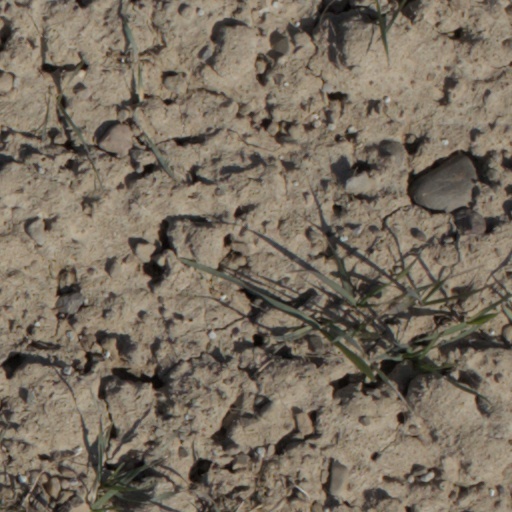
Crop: wheat